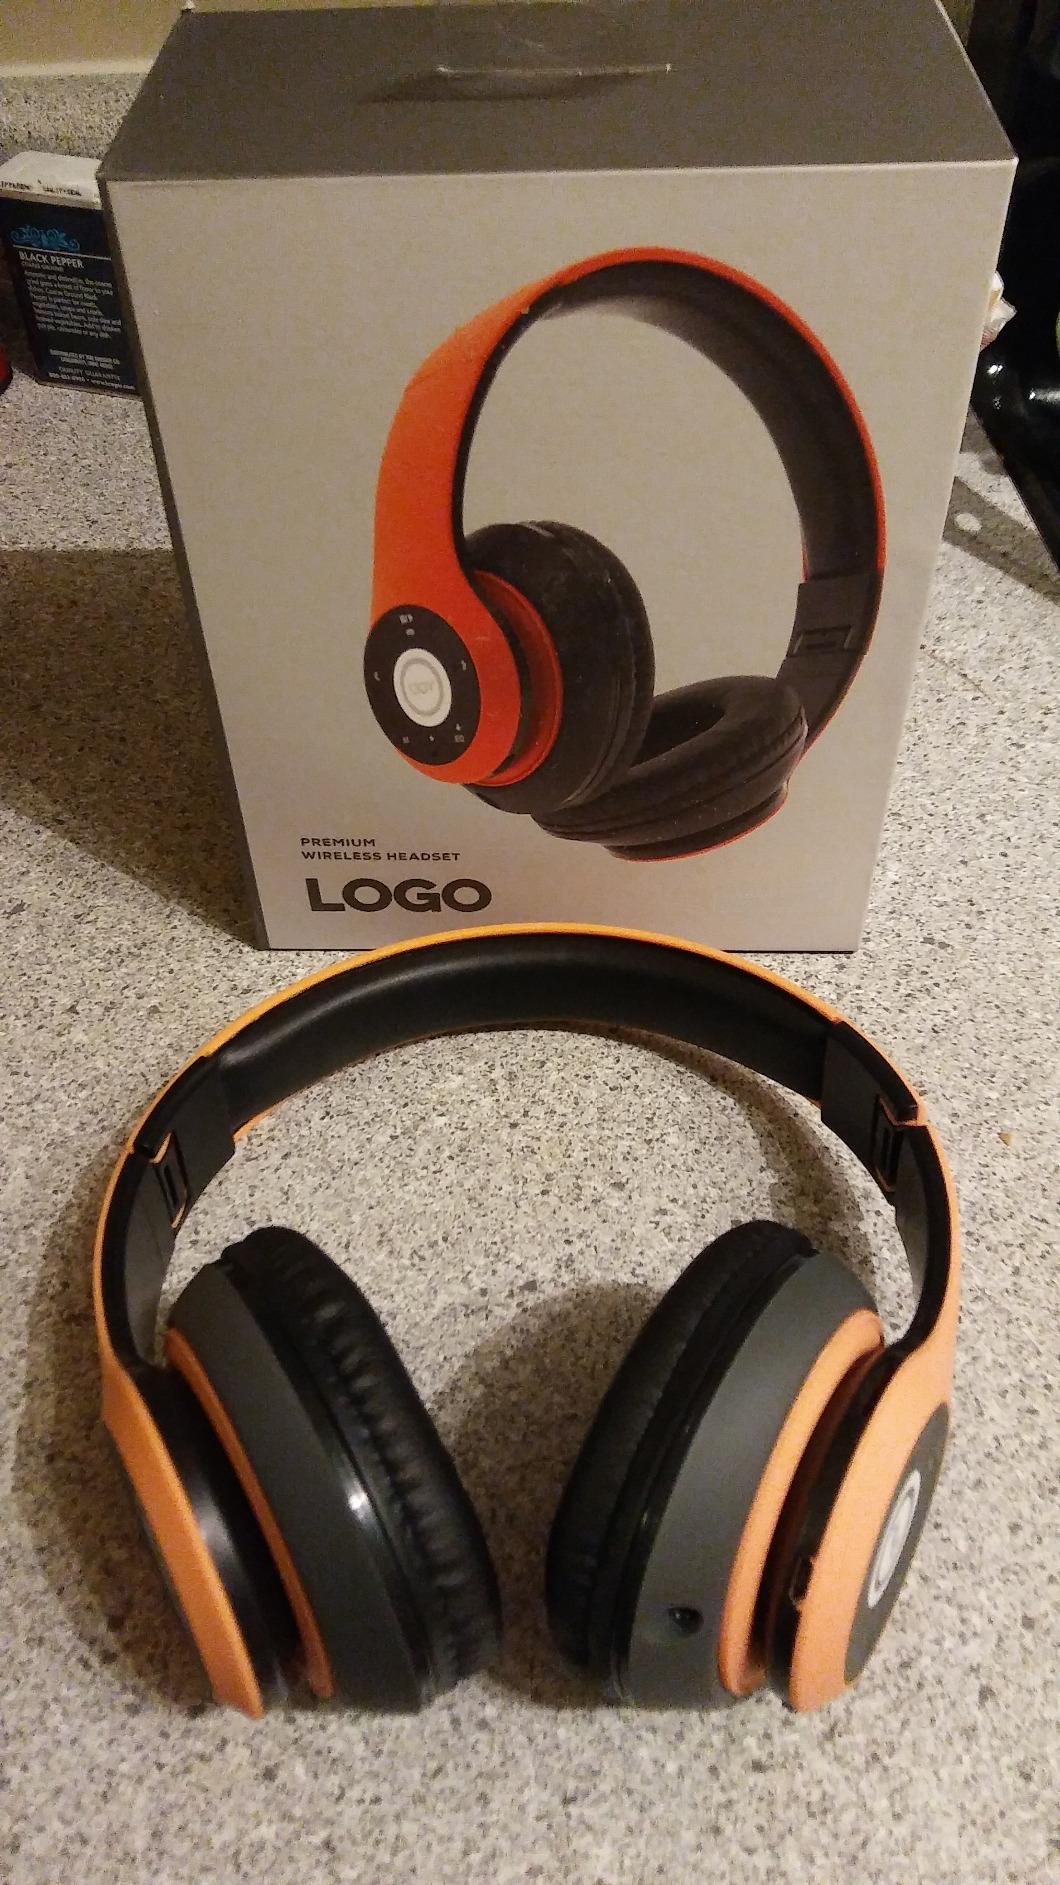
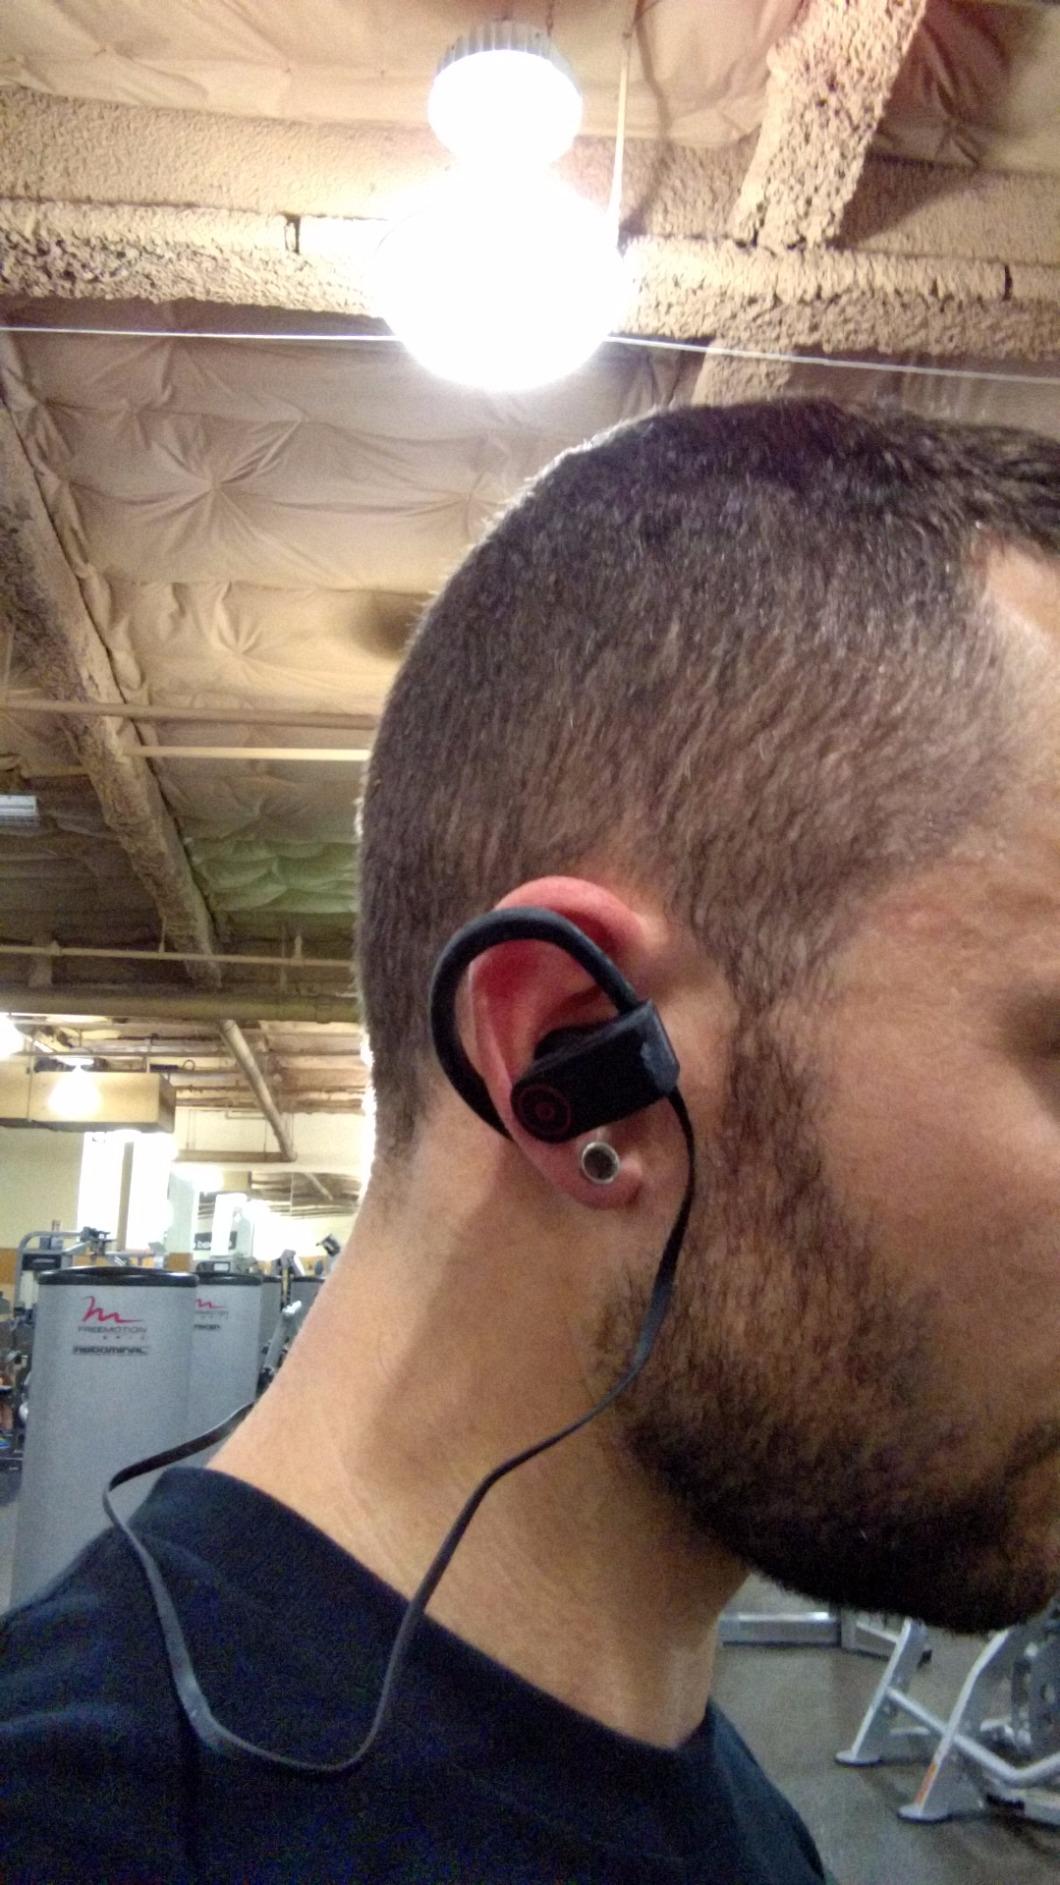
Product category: headphones
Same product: no